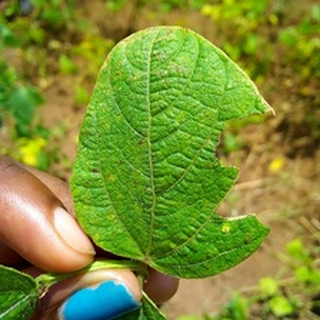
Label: bean_rust